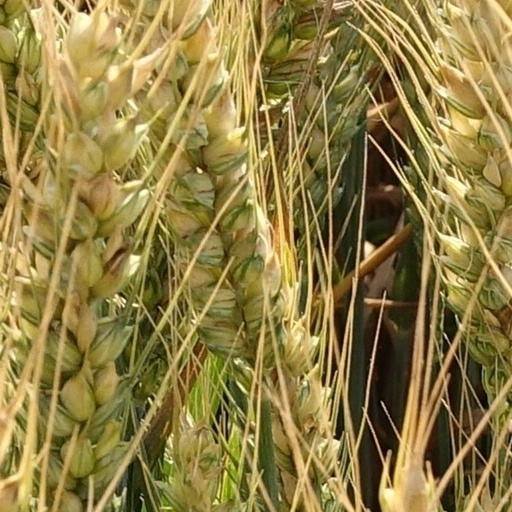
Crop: wheat